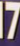
Number: 7